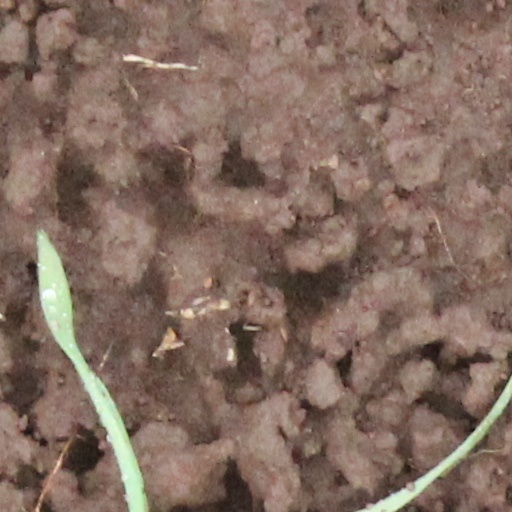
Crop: wheat